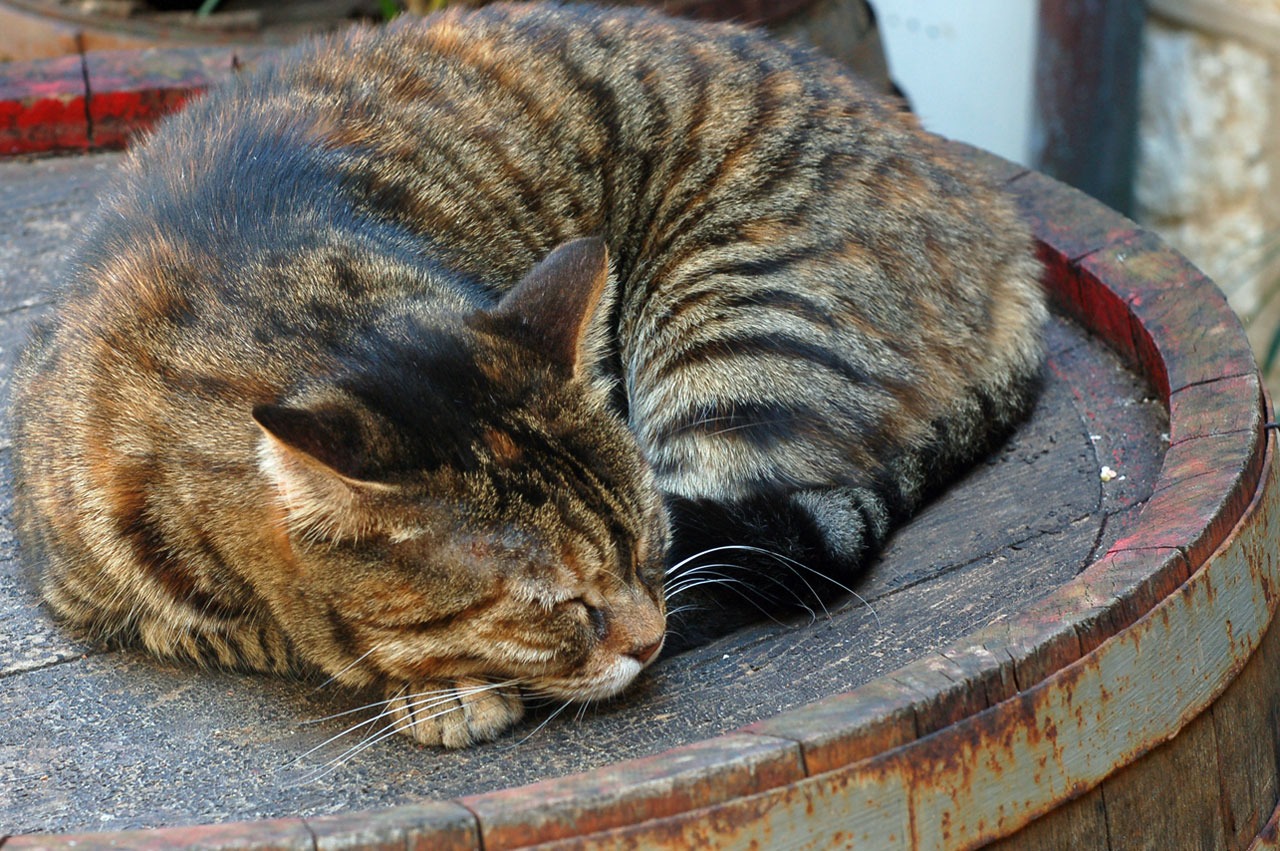
cat, mammal, tabby cat, vertebrate, whiskers, fauna, cat like mammal, small to medium sized cats, european shorthair, toyger, wild cat, bengal, domestic short haired cat, pixie bob